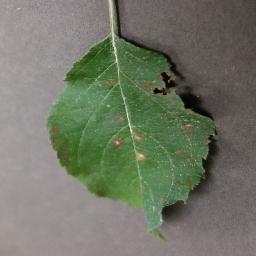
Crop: apple
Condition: cedar_rust